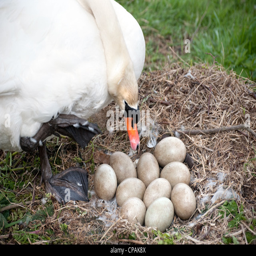
biological species cares for the eggs in her nest at lake